Bructeri

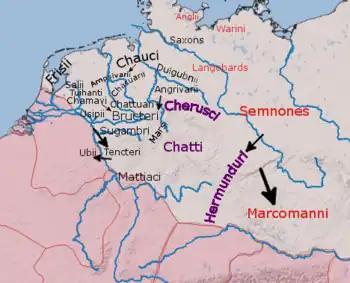
The approximate positions of some Germanic peoples reported by Graeco-Roman authors in the first century.

The Bructeri were a Germanic people, who lived in present-day North Rhine-Westphalia, just outside what was then the Roman Empire. The Romans originally reported them living east of the lower Rhine river, in a large area centred around present day Münster stretching from both sides of the upper River Ems in the north, to both sides of the River Lippe in the south. At its greatest extent, their territory apparently stretched between the vicinities of the Rhine in the west and the Teutoburg Forest and Weser river in the east.